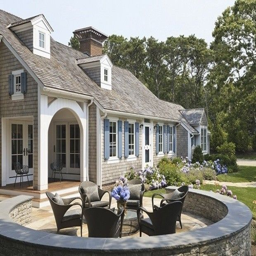
front of the house , again a stone wall that allows for entertainment in the front yard as well as the back .